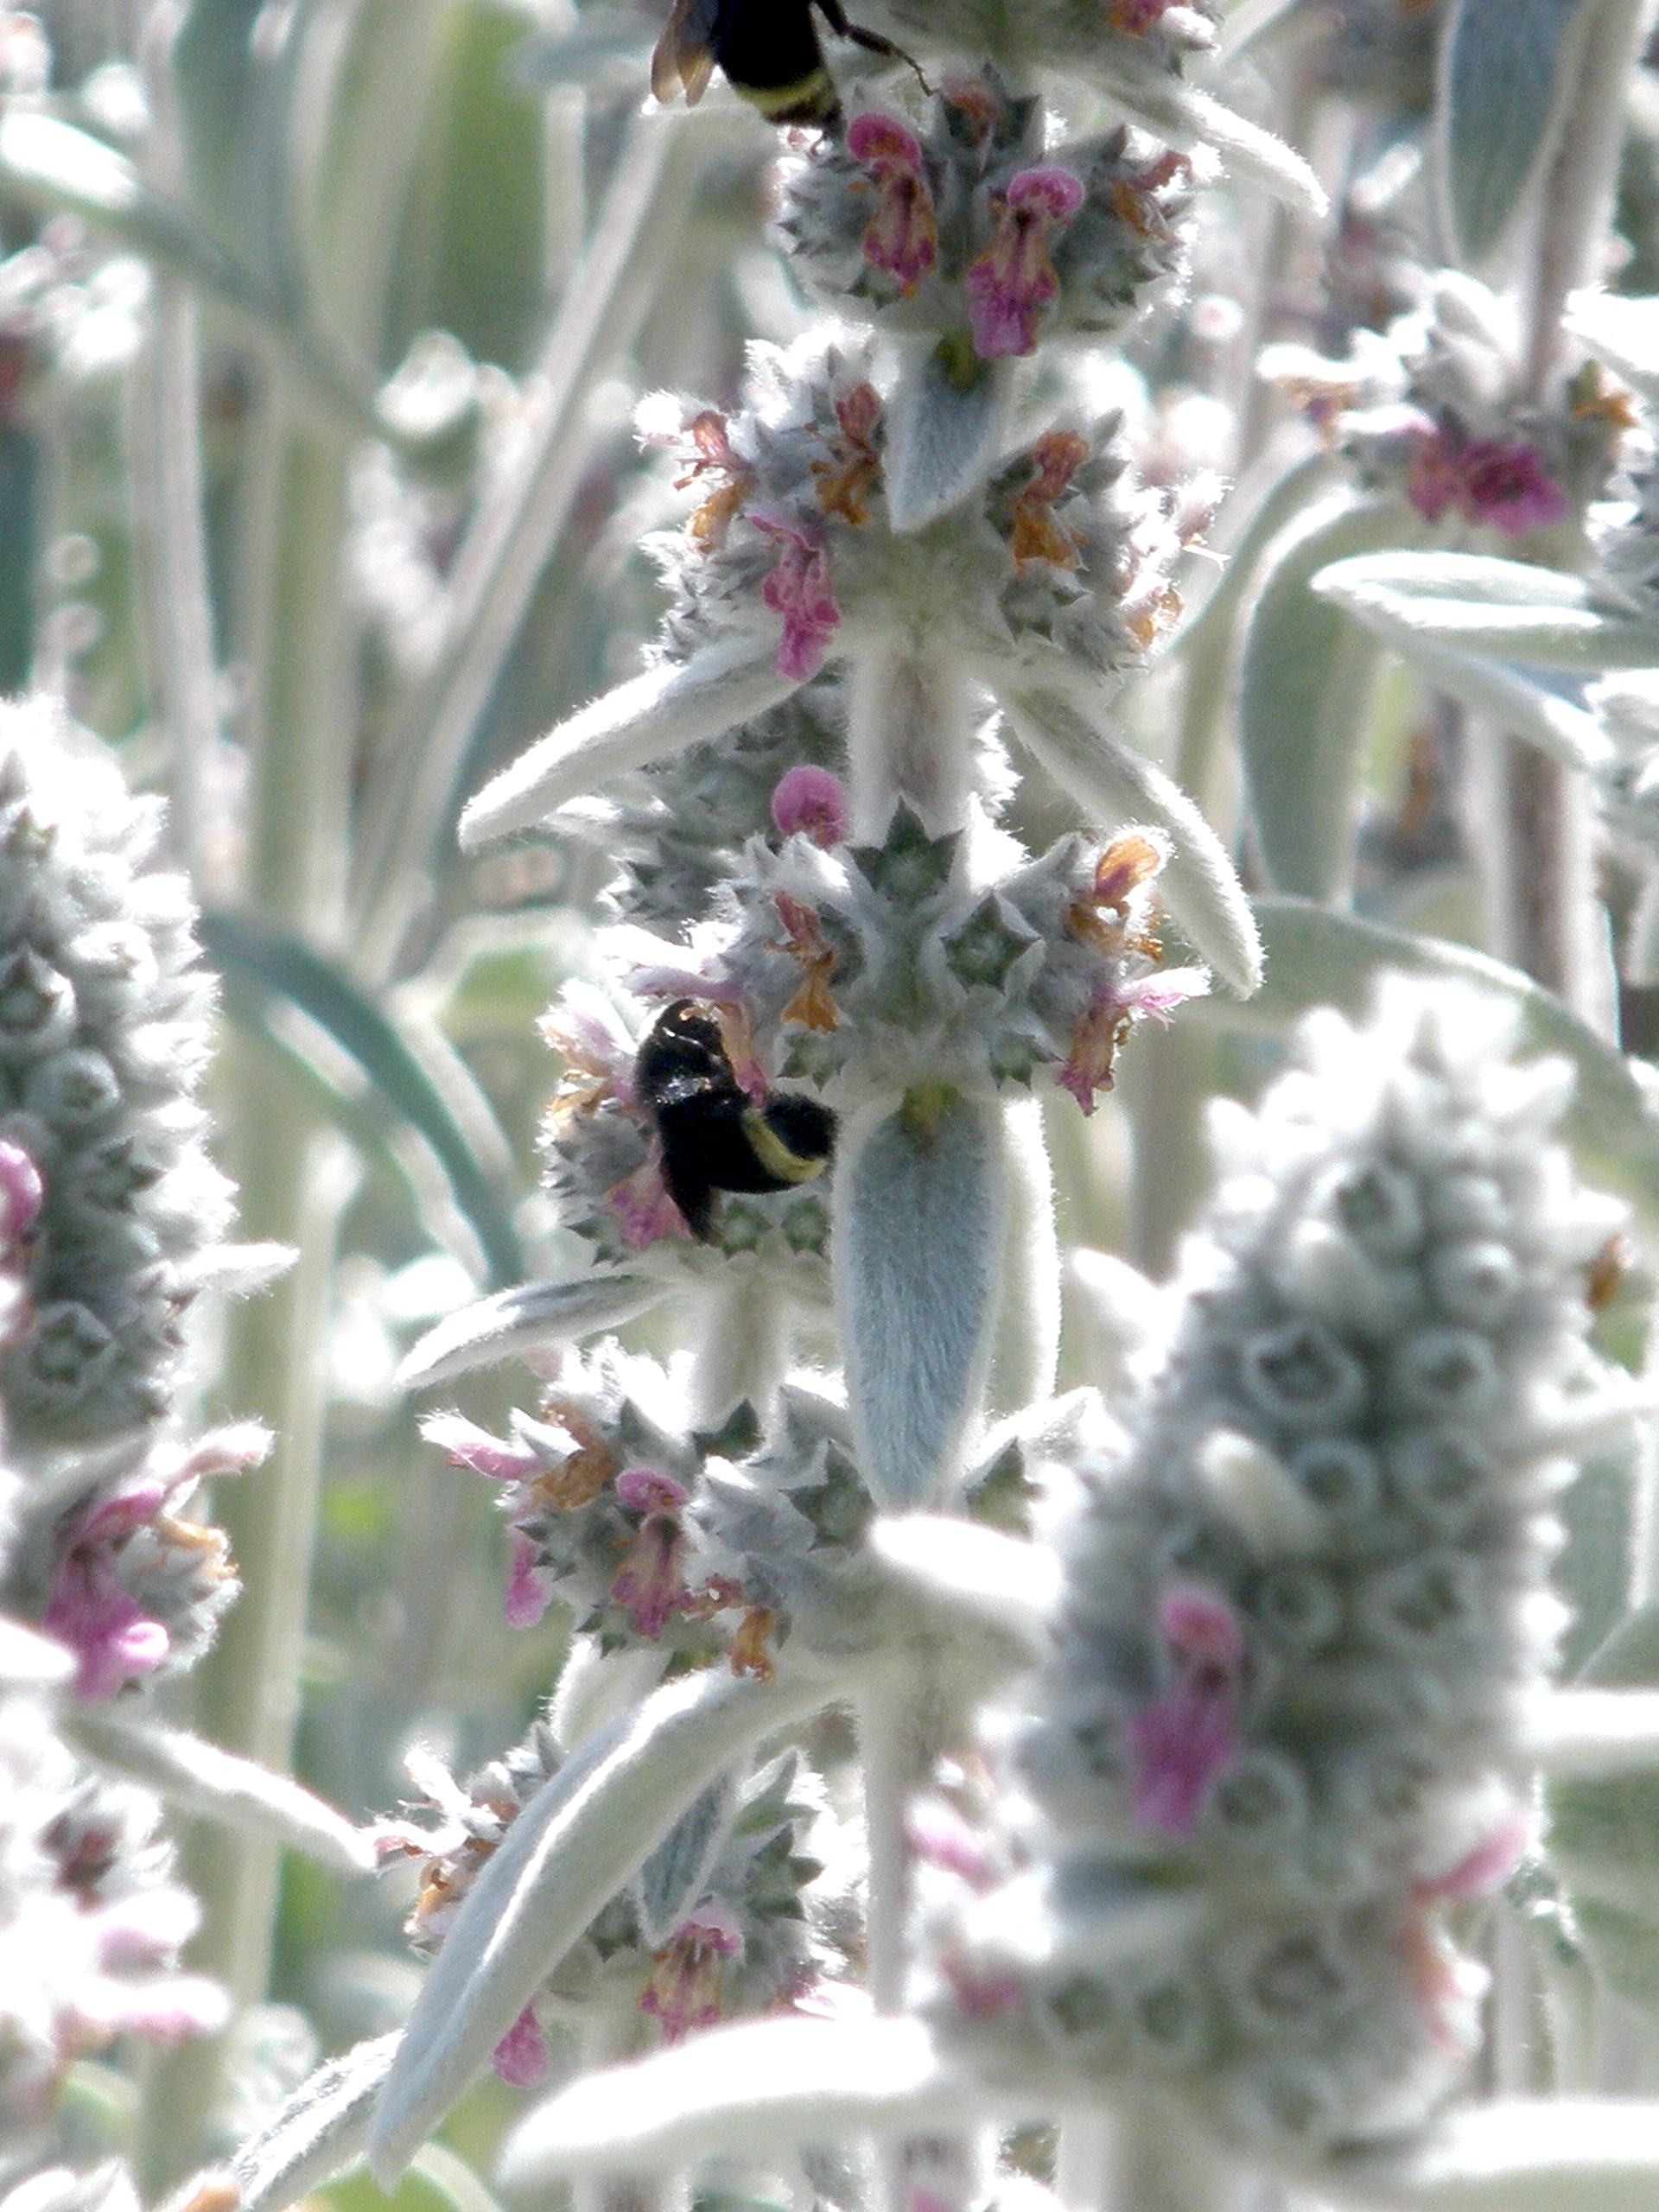
tree, nature, plant, meadow, flower, spring, fresh, botany, garden, pink, christmas, flora, christmas tree, christmas decoration, spring flowers, flowering plant, land plant